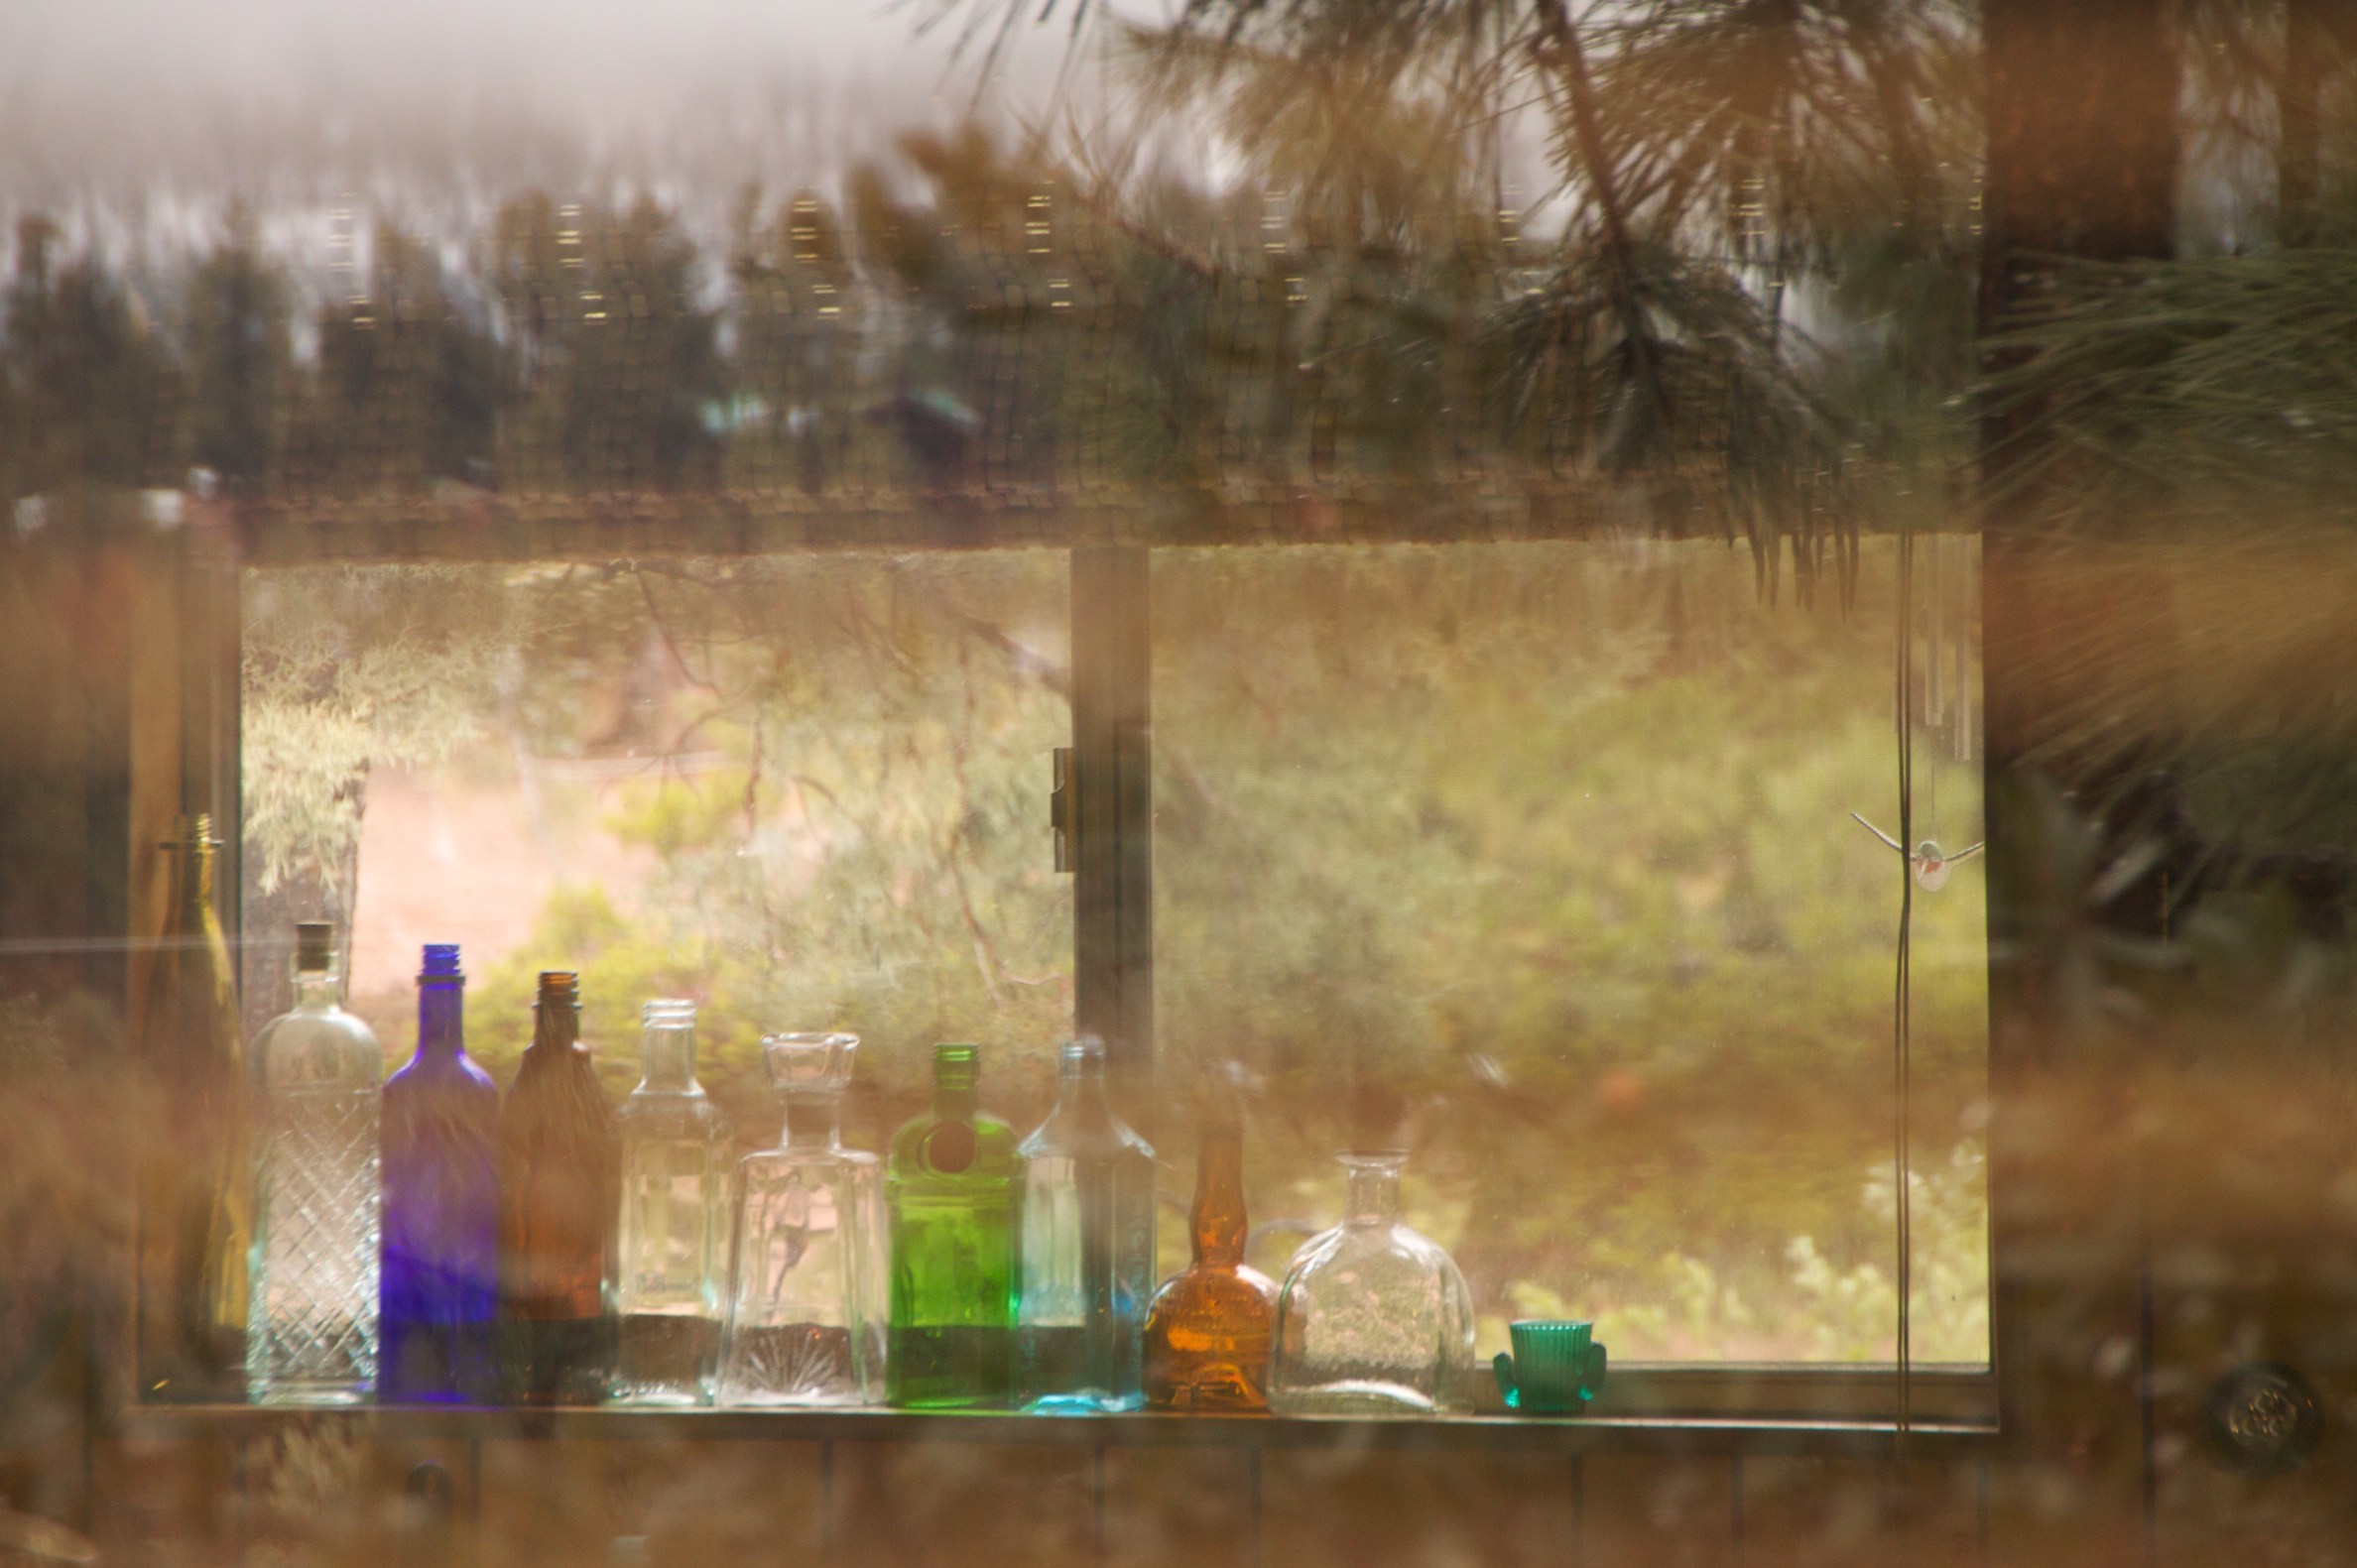
tree, glass, reflection, color, autumn, painting, 2010365